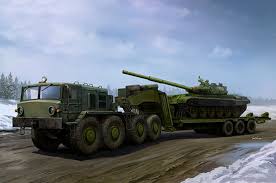
Label: 30N6E